Broadcasting Girl

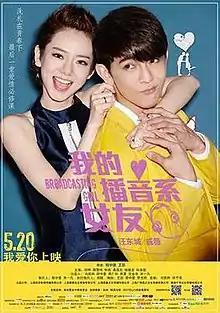

Broadcasting Girl is a 2014 Chinese romantic comedy film directed by Cheng Zhonghao and Wang Kai.